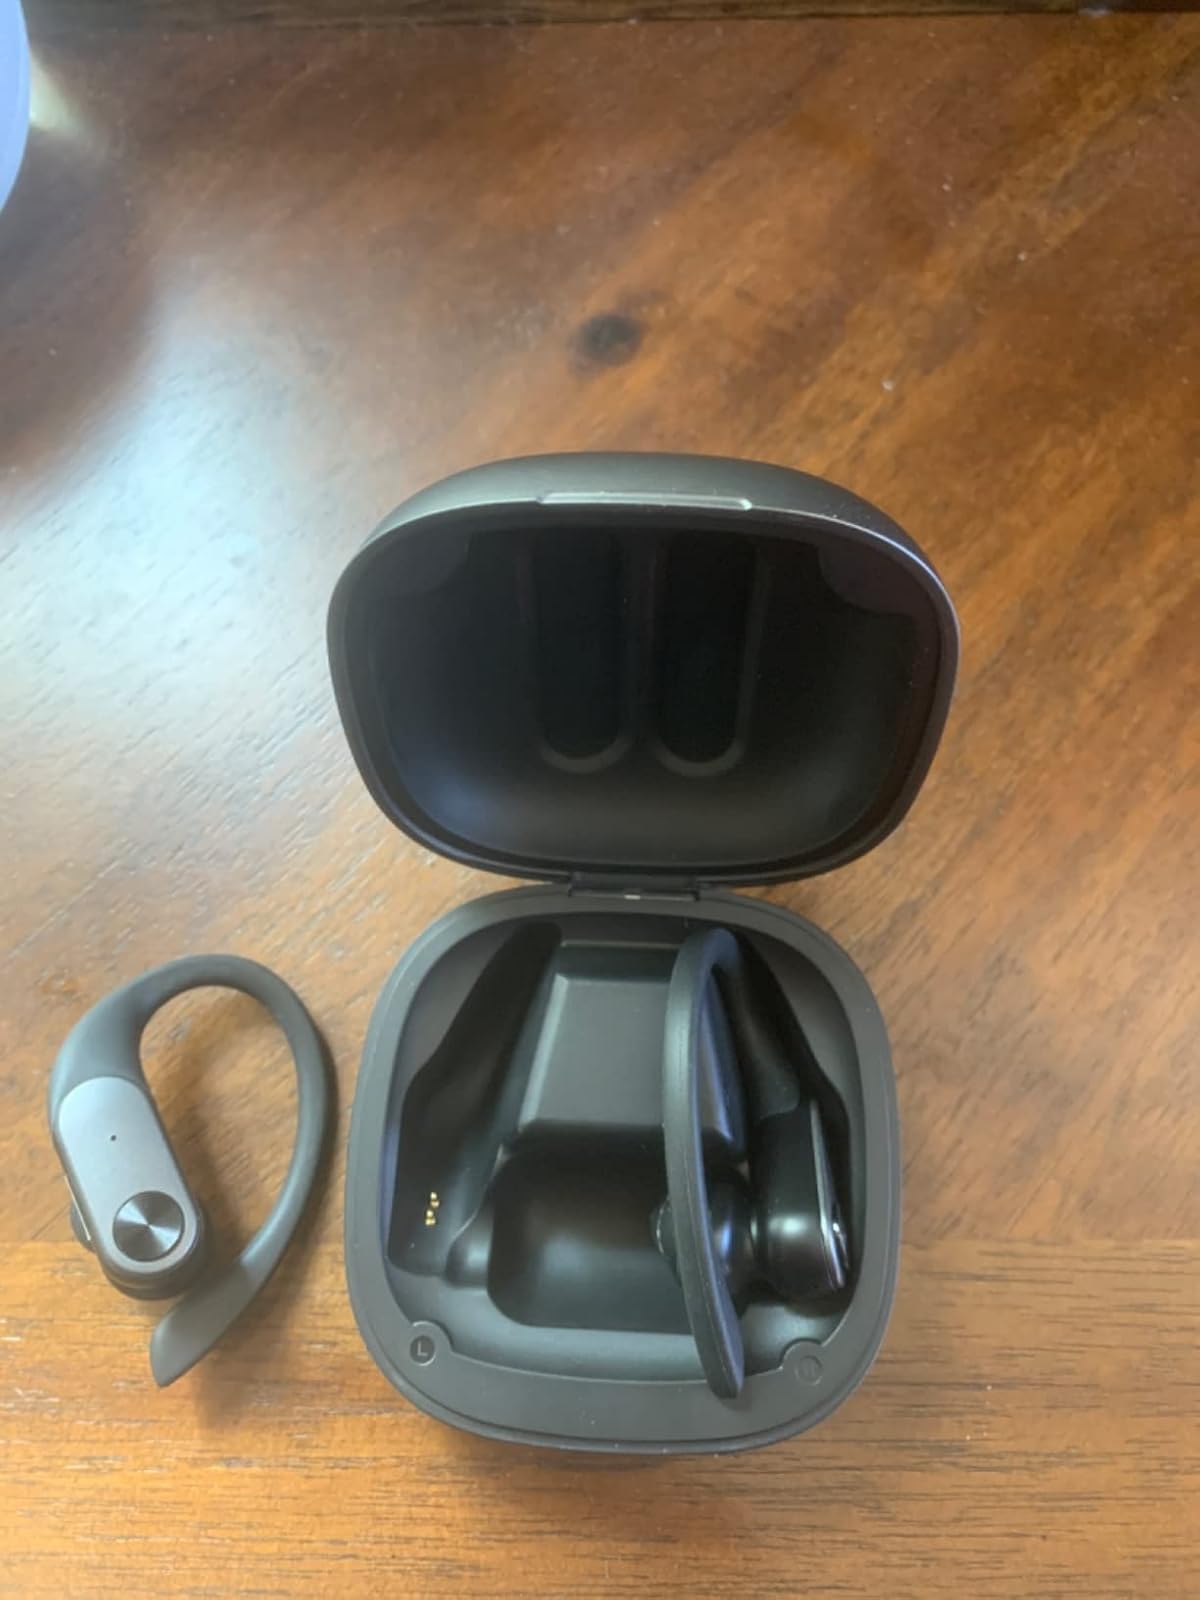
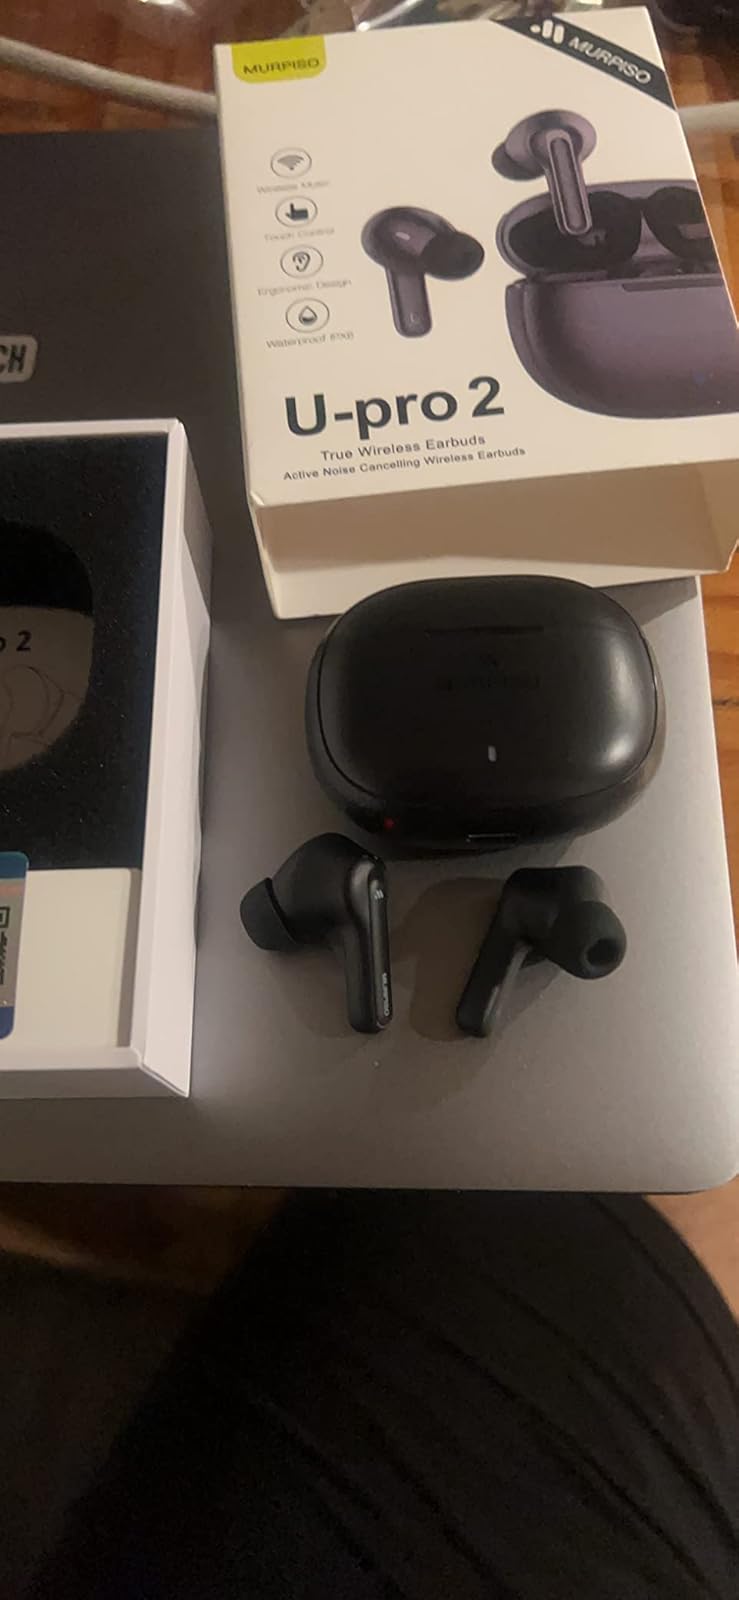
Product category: earbuds
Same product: no